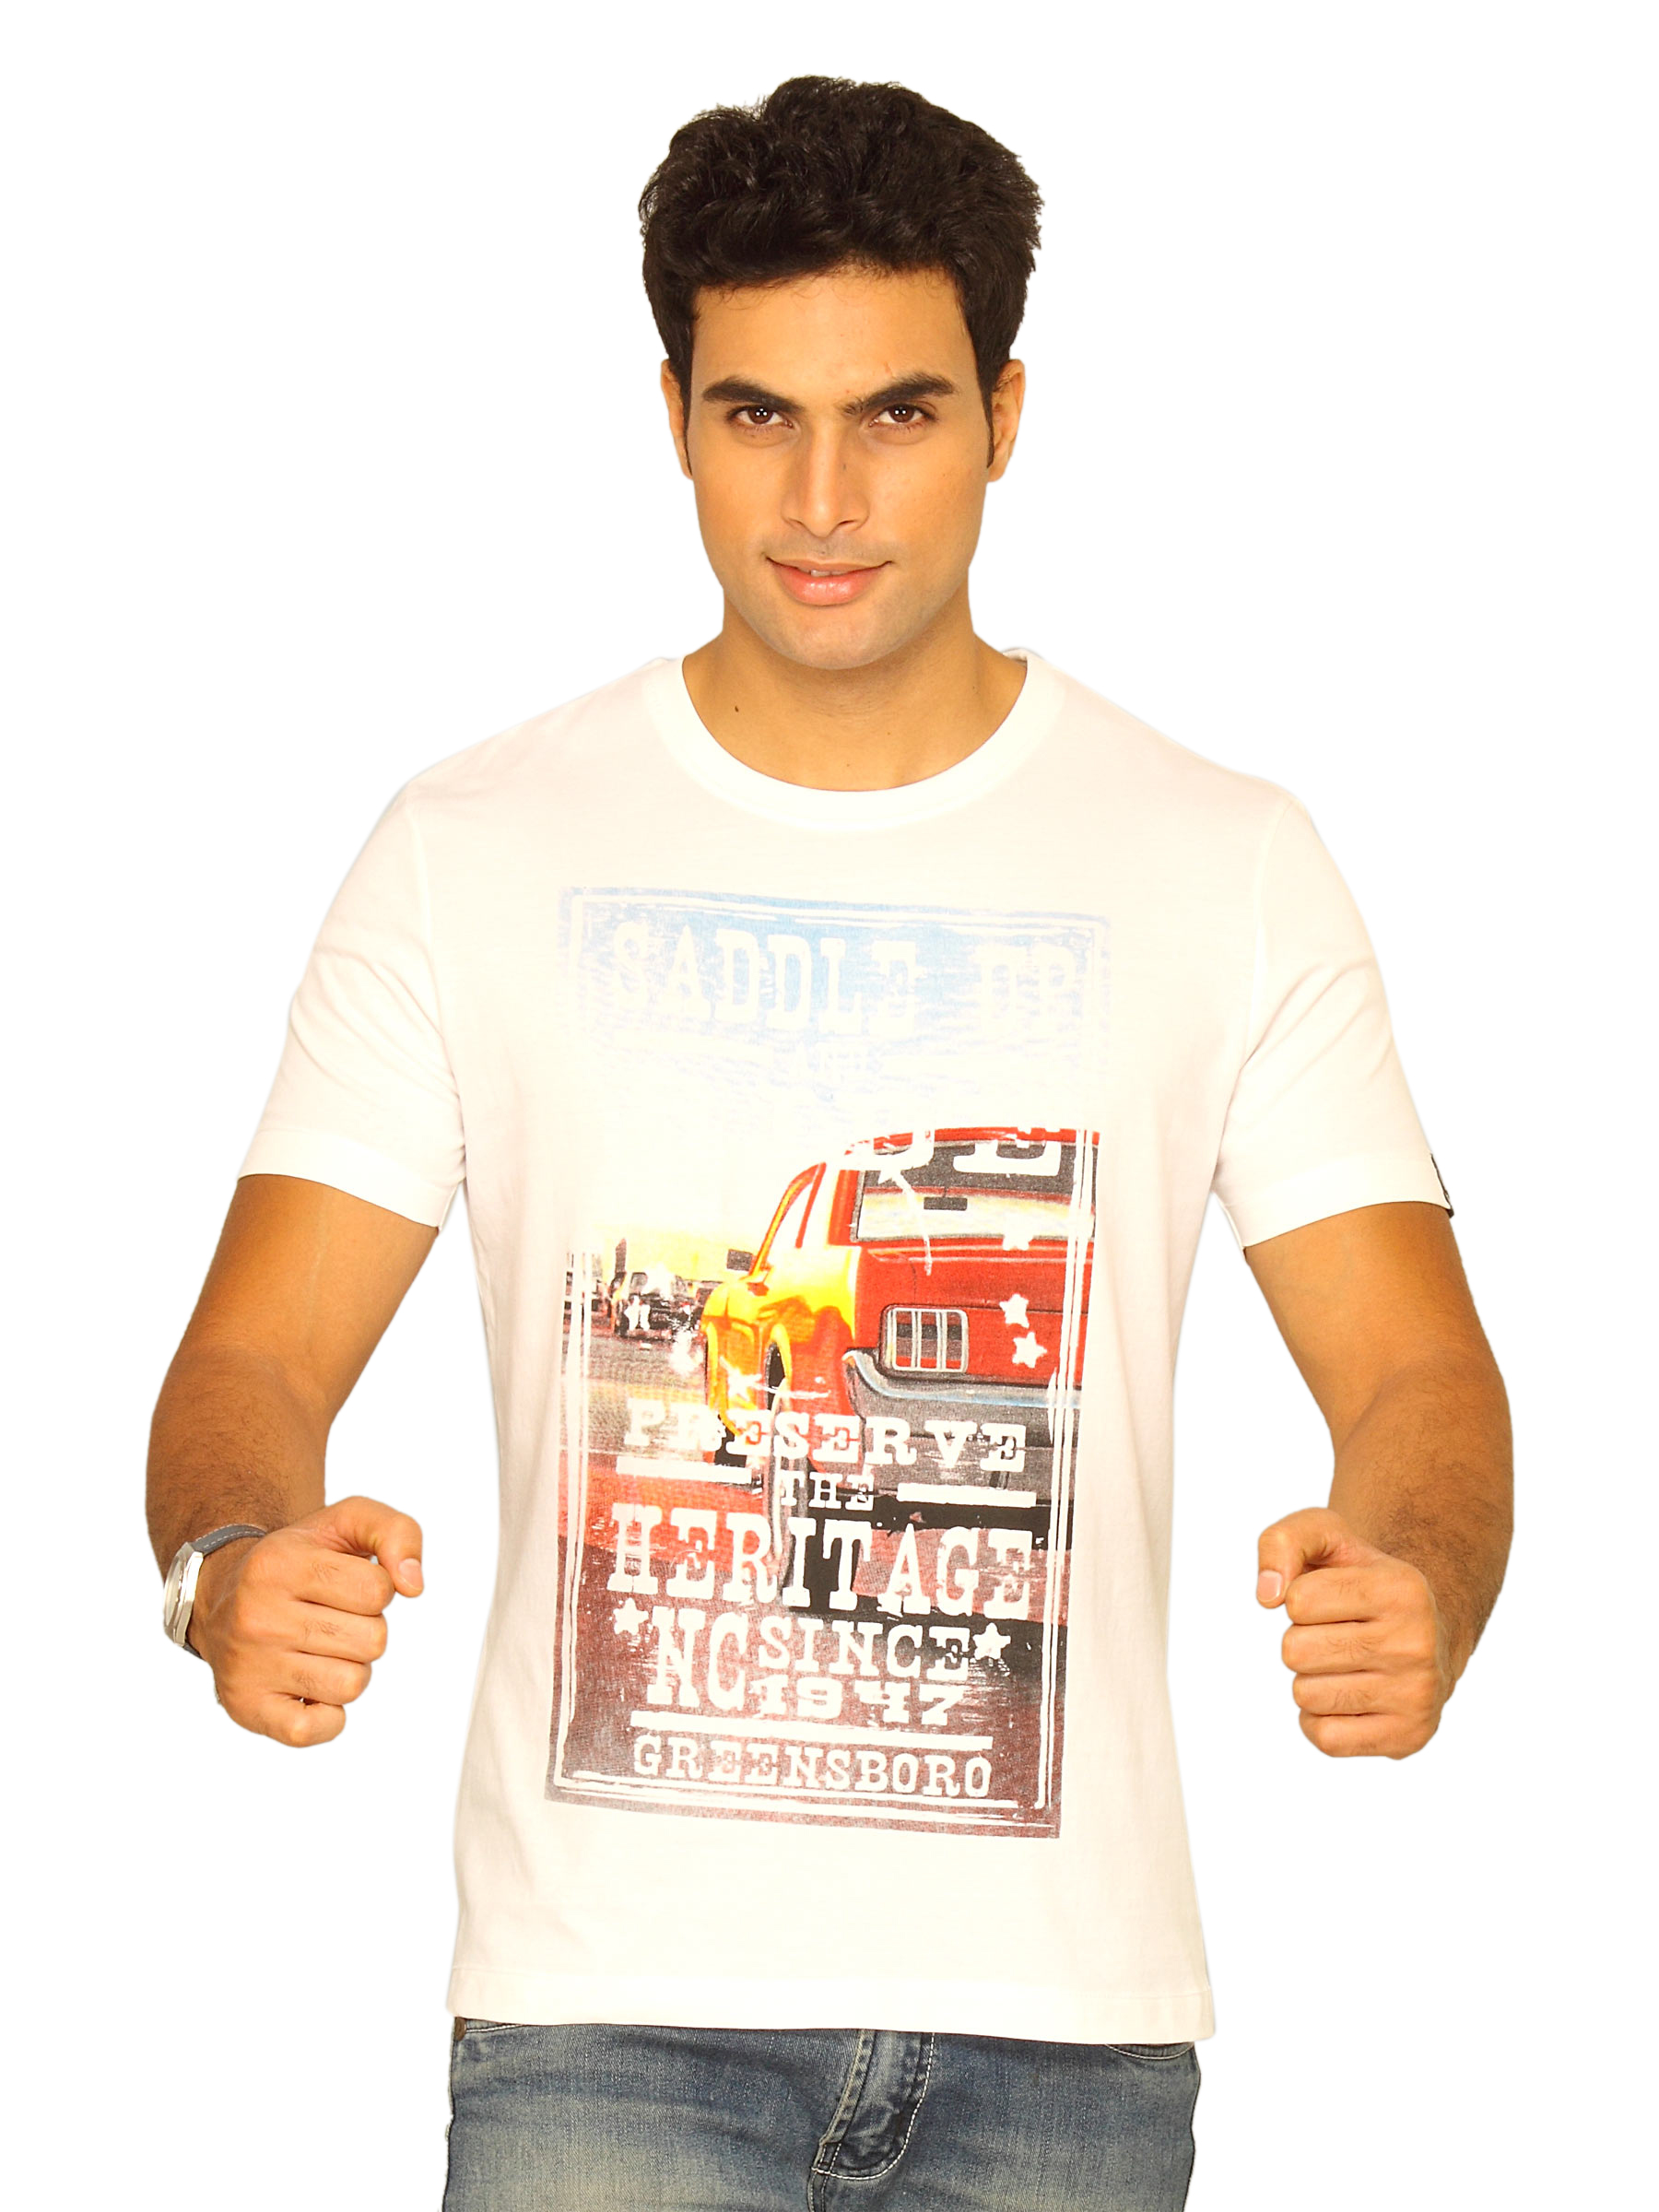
Wrangler Men's Saddle Up White T-shirt
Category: Apparel / Topwear / Tshirts
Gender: Men
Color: White
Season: Summer 2011
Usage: Casual